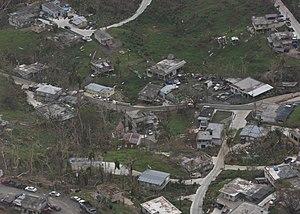
L’ouragan Maria est le quatorzième cyclone tropical, le septième ouragan dont le quatrième ouragan majeur de la saison cyclonique 2017 dans l'océan Atlantique nord et le deuxième ouragan de catégorie 5 après l'ouragan Irma survenu une semaine auparavant. Formé à partir d'une onde tropicale ayant traversé l'Atlantique tropical depuis l'Afrique de l'ouest, il a pris beaucoup de temps à devenir une dépression tropicale mais s'est intensifié ensuite rapidement près des Petites Antilles qu'il a traversé à la catégorie 5.